Jiading Xincheng station

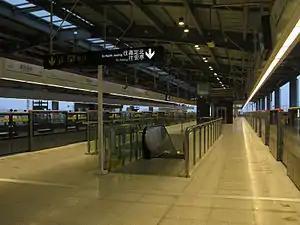
Station platform

Jiading Xincheng is a station on Line 11 of the Shanghai Metro. It was opened on December 31, 2009.